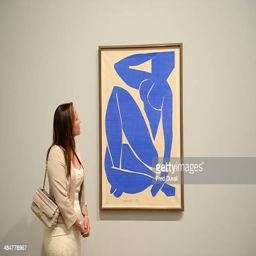
painting artist attends the press preview for the exhibition the cutouts